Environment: real
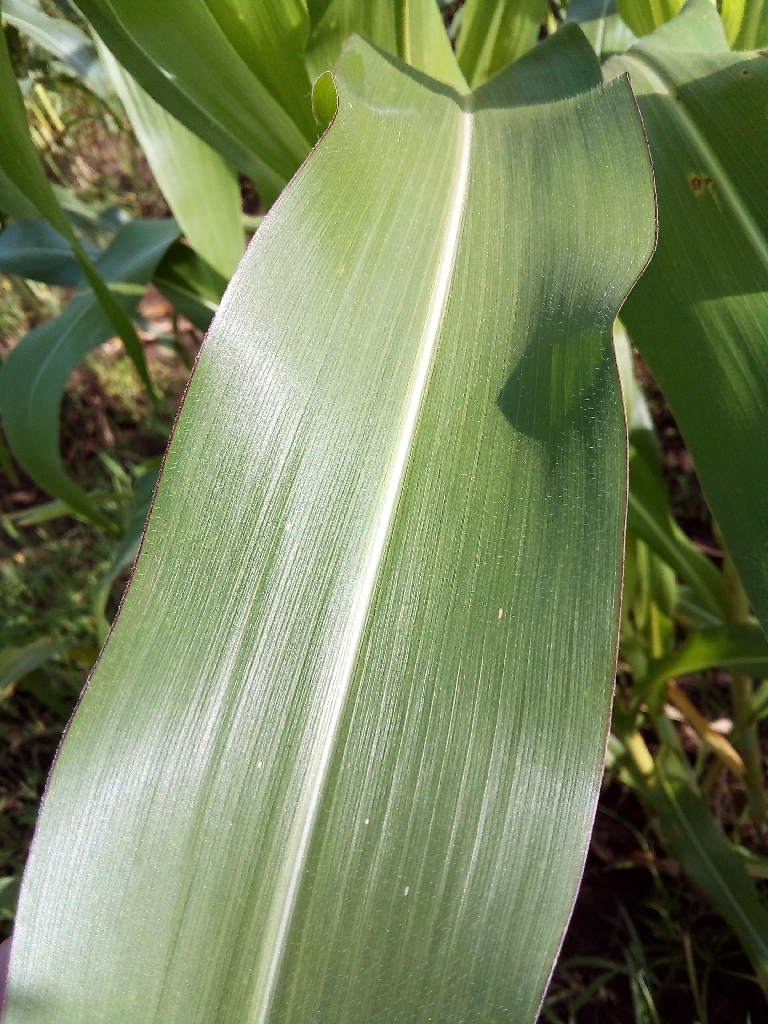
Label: healthy